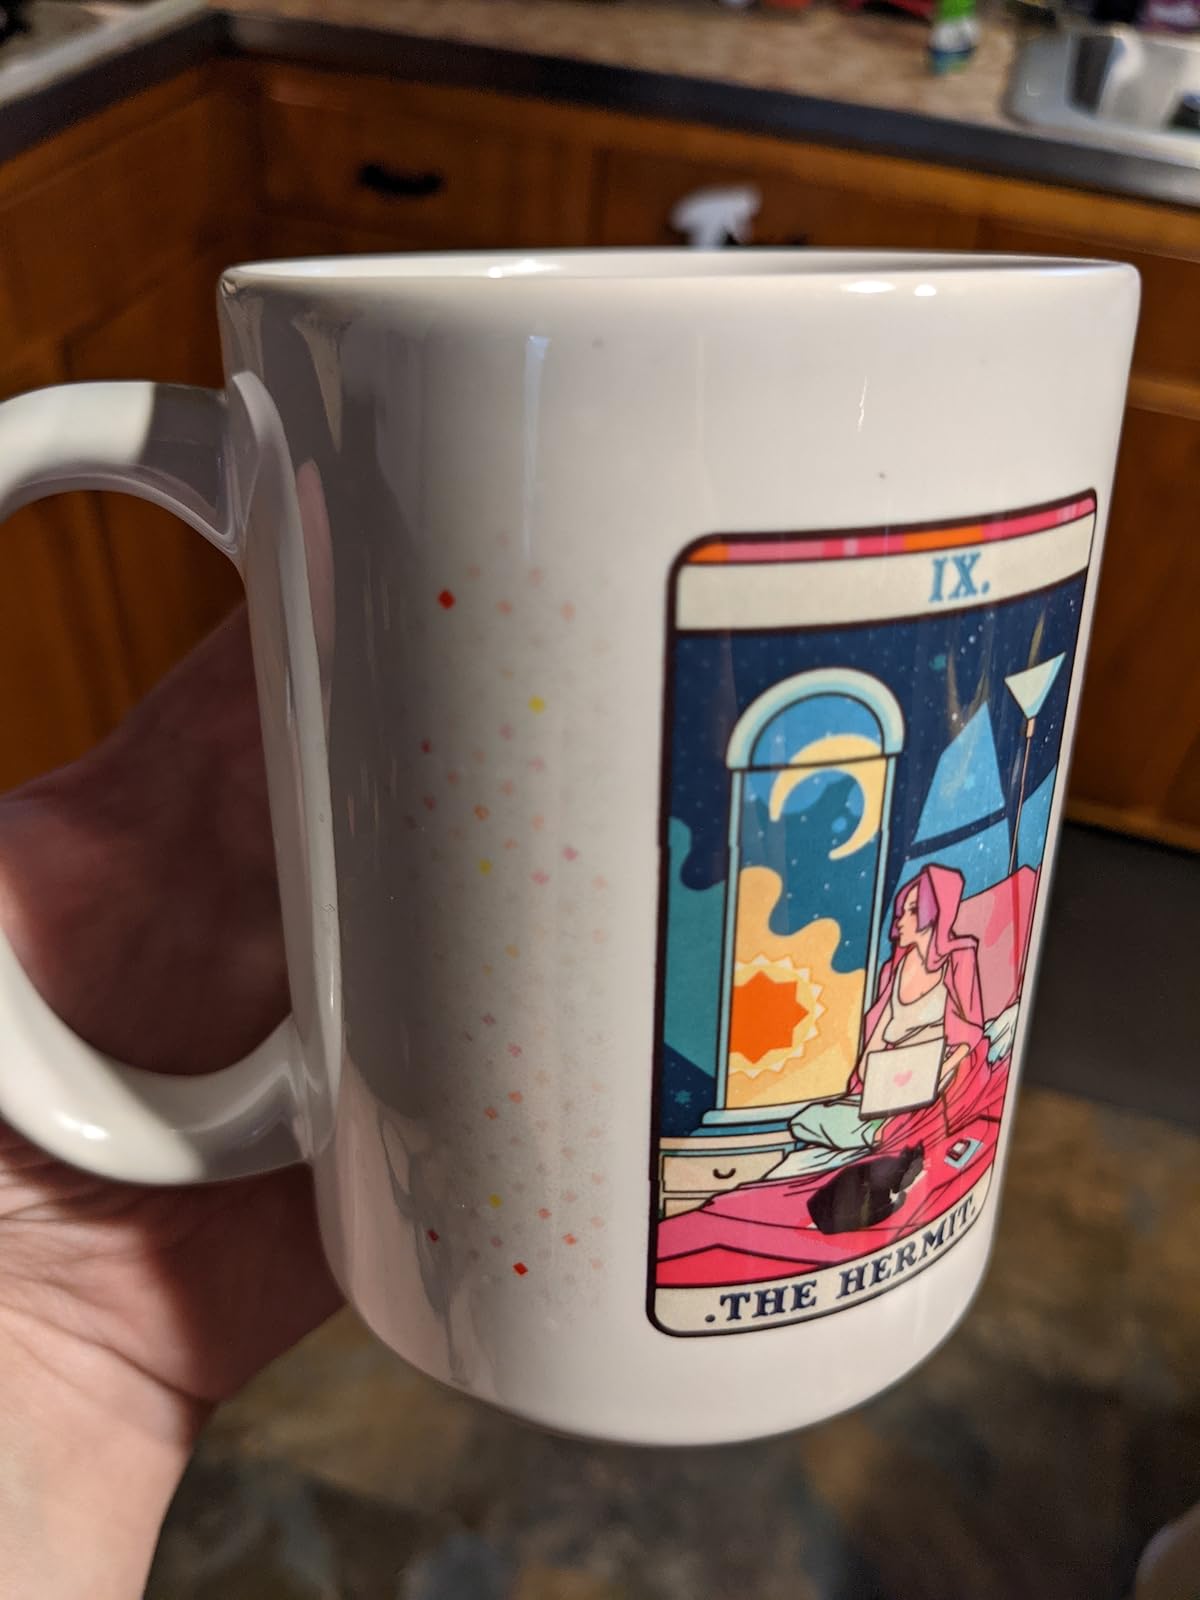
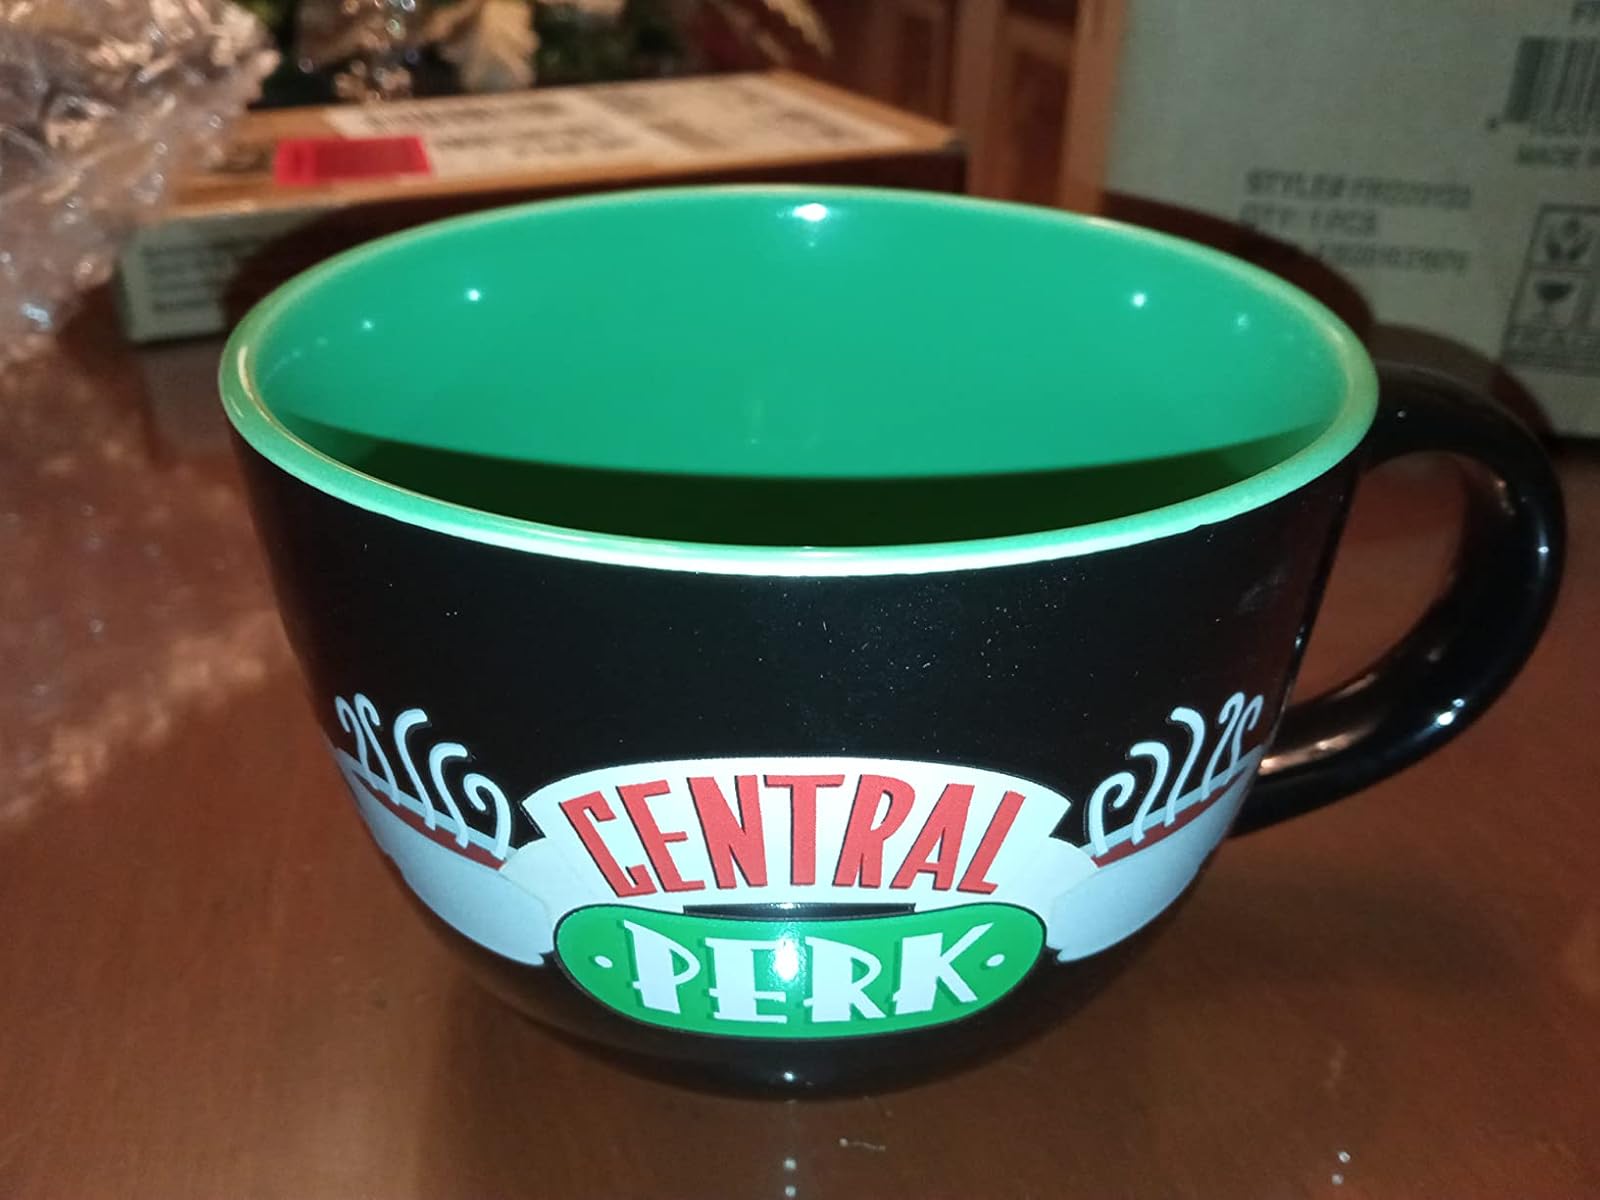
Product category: items_mug
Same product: no